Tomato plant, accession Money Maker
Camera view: horizontal (90 deg, fisheye); turntable rotation: 60 degrees
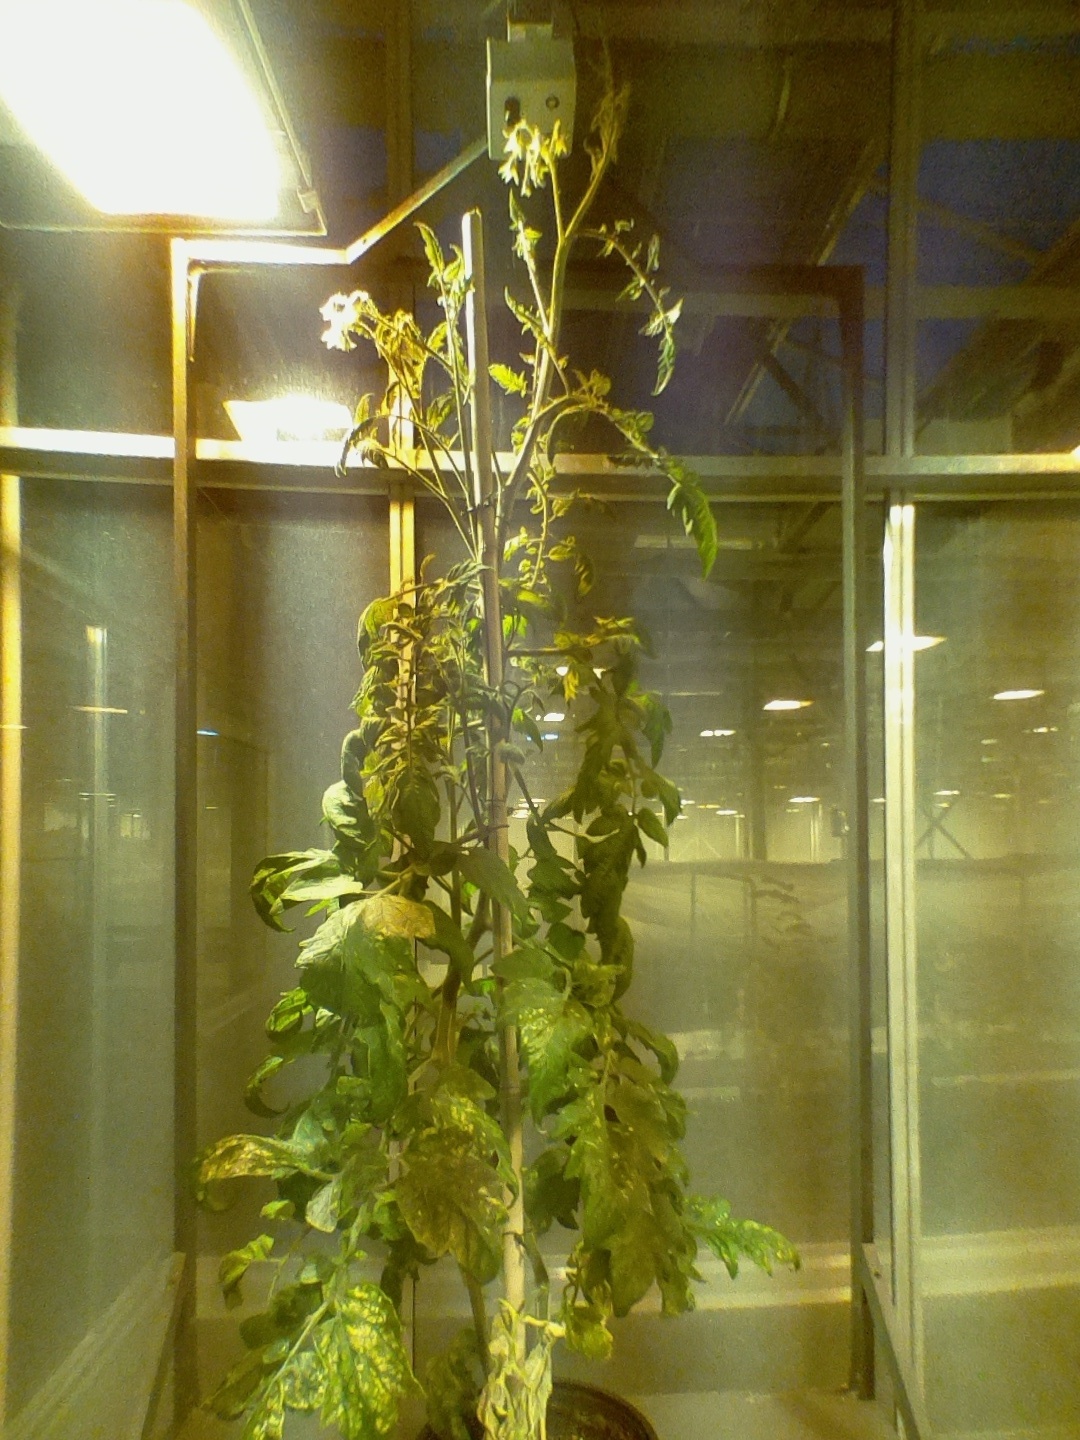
BBCH growth stage 72: 20%-30% of final fruit size